Georgi Bogdanov

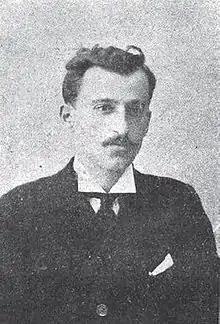
Georgi Bogdanov

Georgi Bogdanov was a Bulgarian anarchist and revolutionary. Bogdanov is best remembered as a member of the Gemidziite group and a participant in the 1903 Thessaloniki terror campaign. He is considered an ethnic Macedonian in North Macedonia.